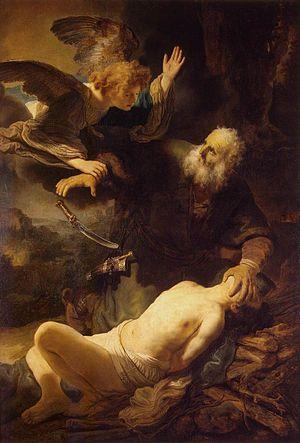
Le Sacrifice d'Isaac est un tableau de Caravage conservé à la galerie des Offices de Florence. Il représente un épisode biblique tiré de la Genèse, au cours duquel le patriarche Abraham s'apprête à sacrifier son propre fils Isaac afin d'obéir à l'injonction de Dieu ; mais un ange arrête son geste juste à temps. La scène est représentée à l'extérieur ; il s'agit de l'un des rares paysages peints par Caravage, et c'est d'ailleurs le dernier qu'il représente alors qu'il s'apprête à orienter son style vers des traitements plus sombres et intimistes. Bien que le thème soit déjà bien connu, certains aspects de son traitement pictural offrent une perspective inédite : en particulier, les attitudes du patriarche et de son fils sont tout à fait inhabituelles par rapport à l'iconographie religieuse de l'époque.